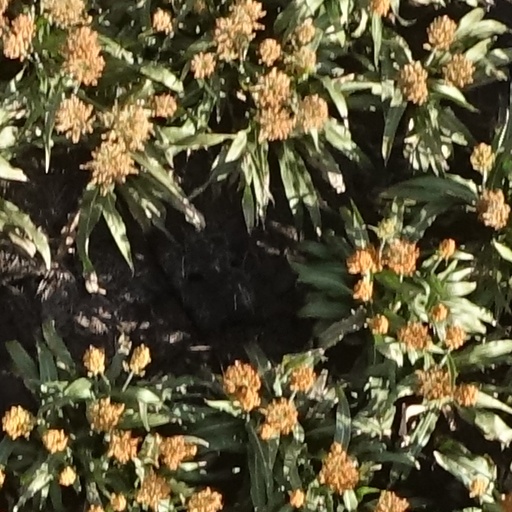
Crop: sorghum